Floodlit trail

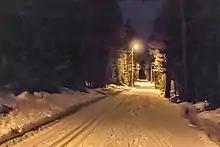
A floodlit trail in winter, Finland

A floodlit trail (Norwegian: Lysløype; Swedish: Elljusspår) is an electrically illuminated trail, often completely or partly in a forest.